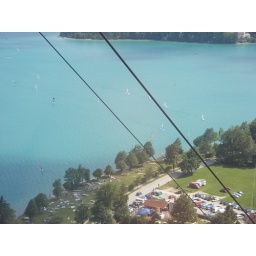
On the way in the cable car drive down to the hill